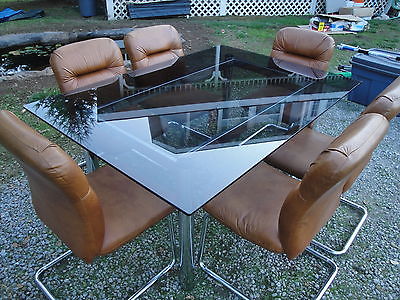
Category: table